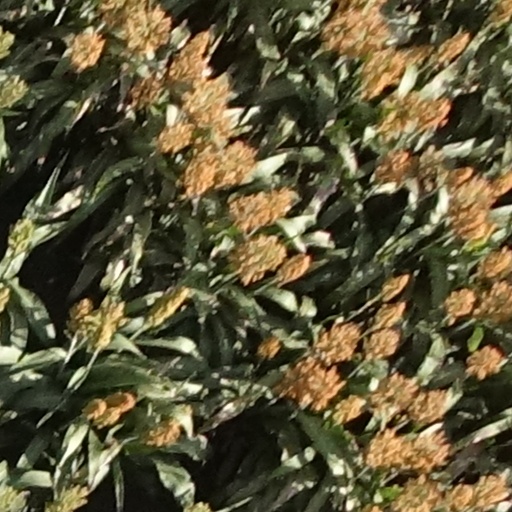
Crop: sorghum